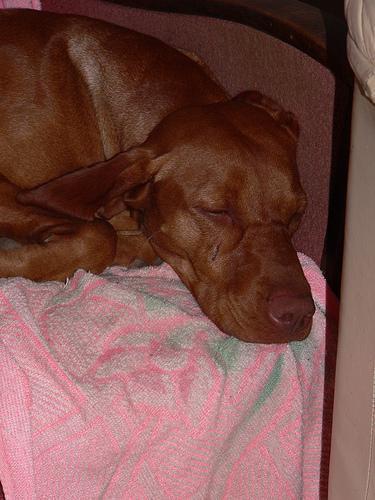
vizsla